Gert Schutte

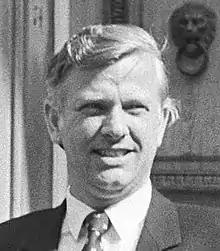
Schutte in 1982

Gerrit Jan Schutte (24 May 1939 – 25 January 2022) was a Dutch politician and teacher. He was the party leader of the now defunct Reformed Political League (GPV), which later merged into the Christian Union (CU), from 1981 to 2001.